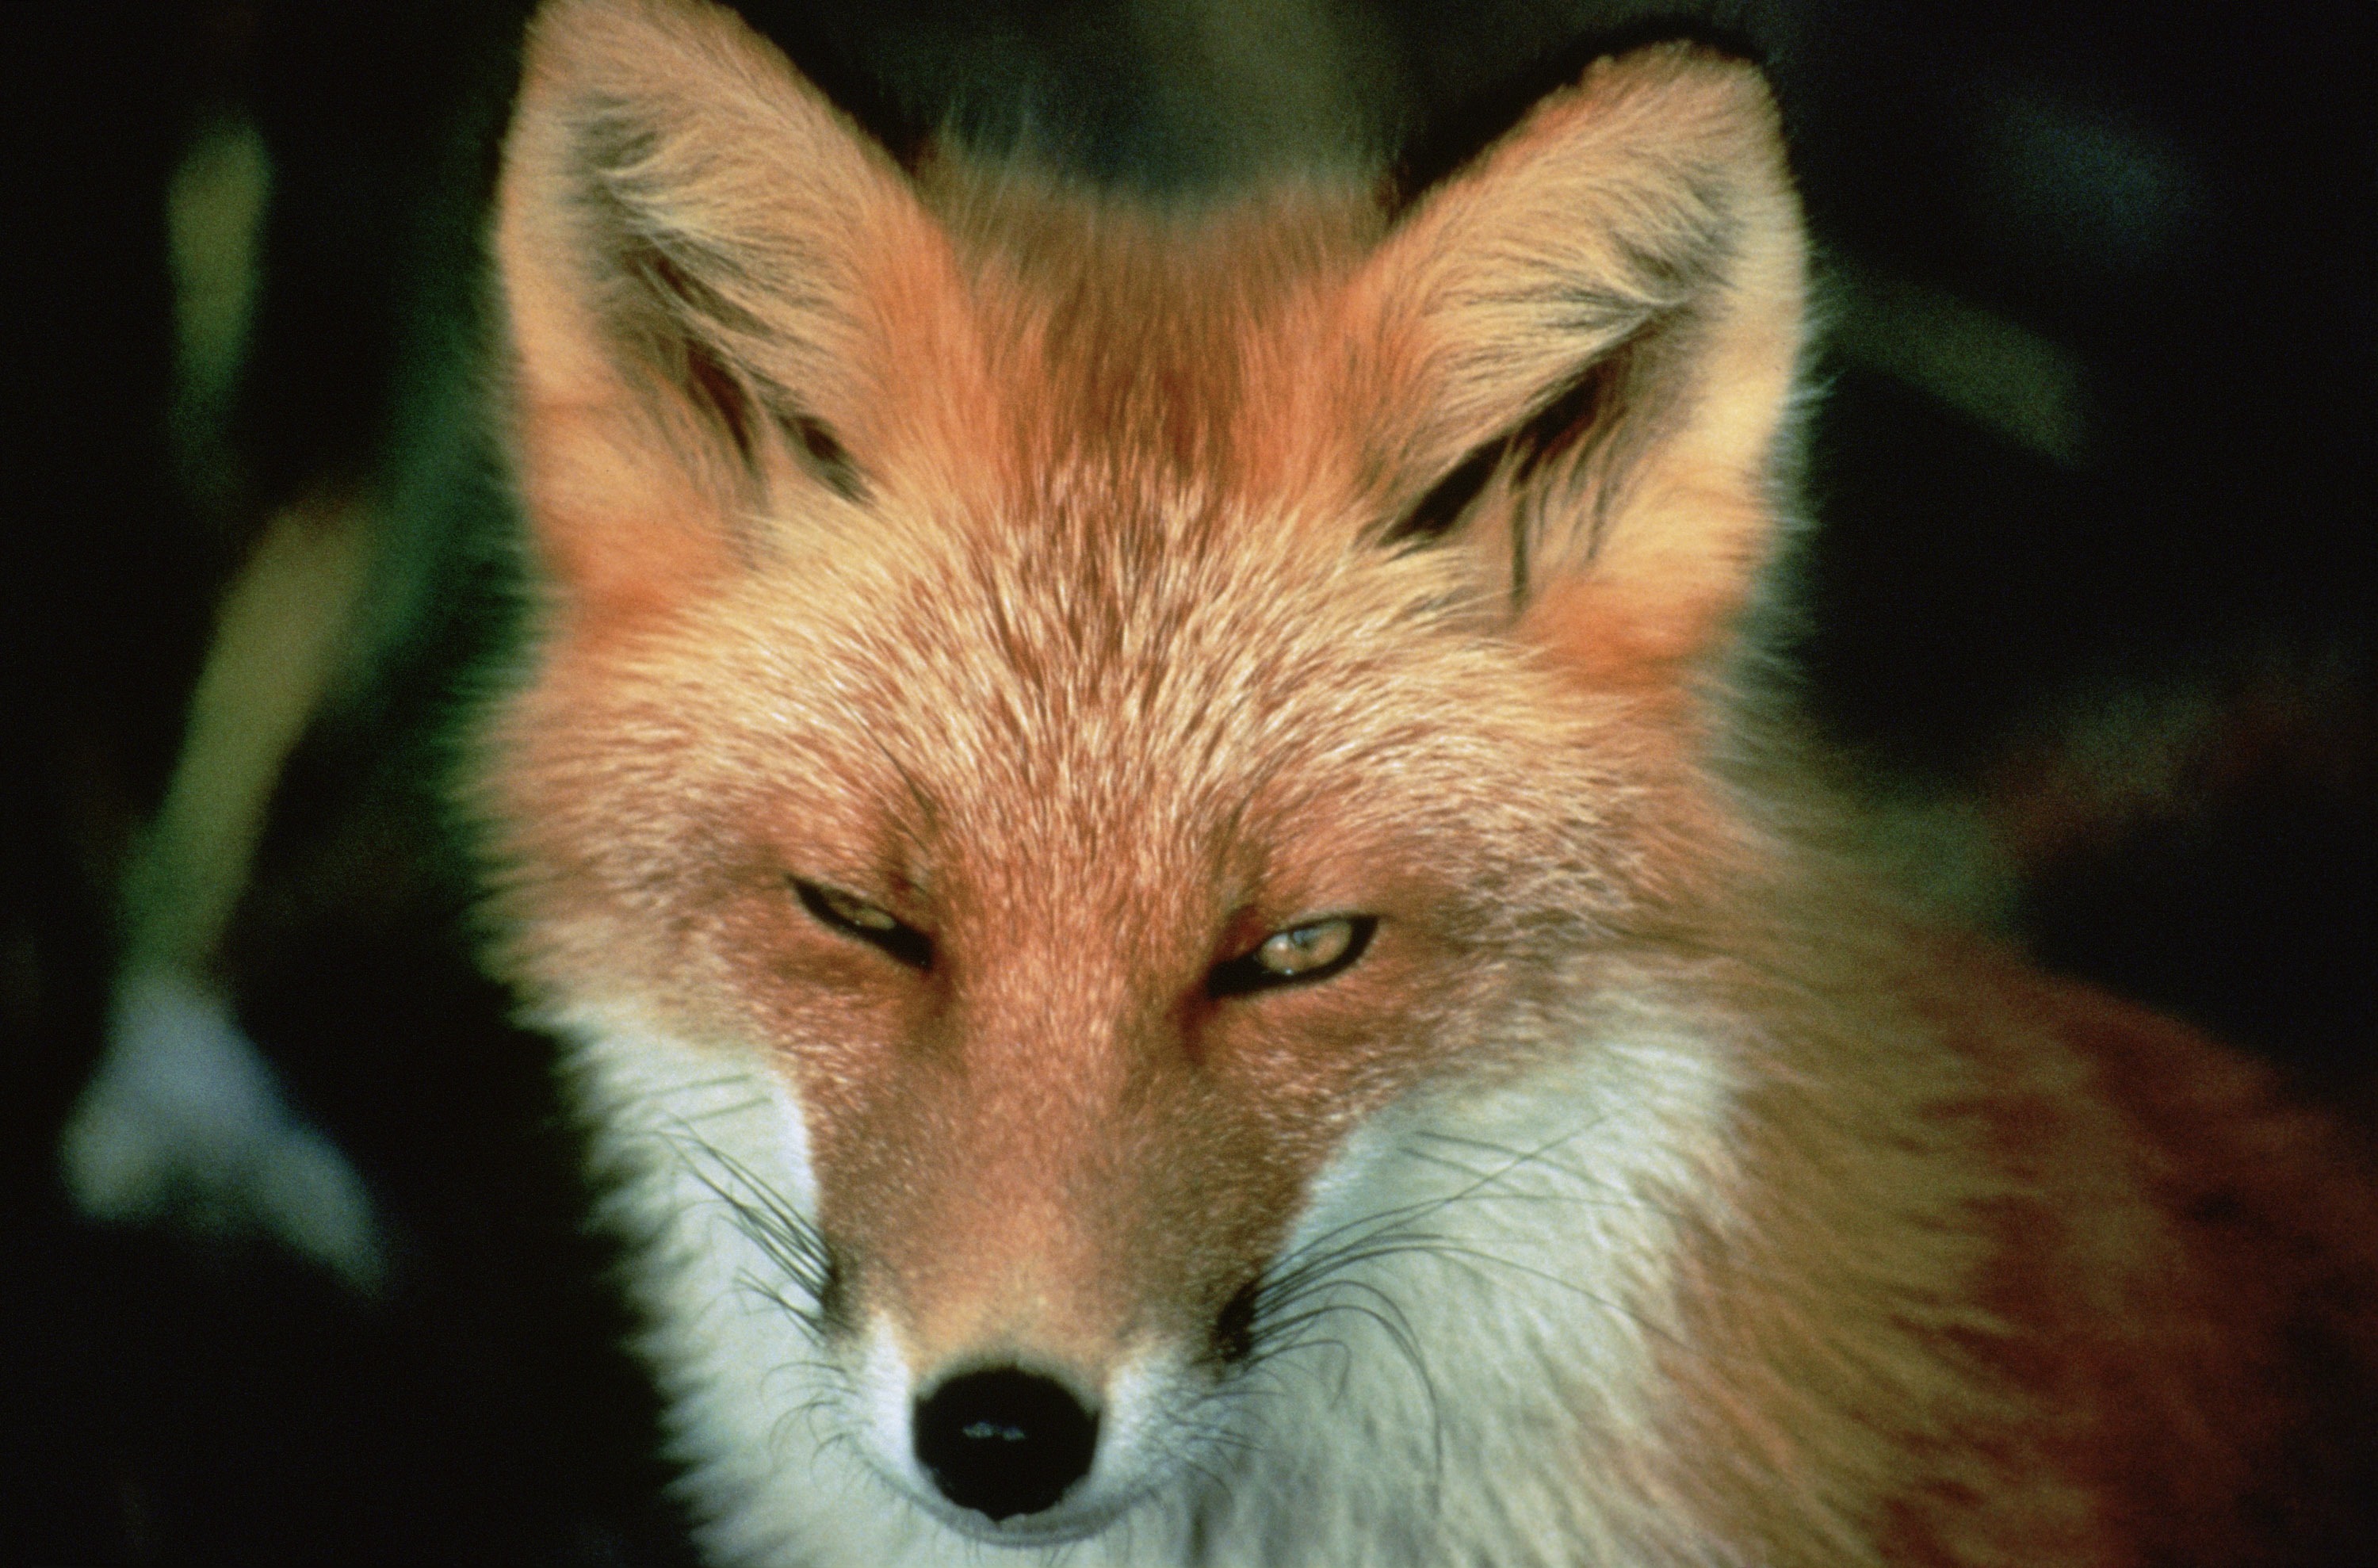
nature, animal, cute, wildlife, macro, mammal, fox, fauna, close up, red fox, outside, vertebrate, beautiful, dog like mammal, kit fox, carnivoran